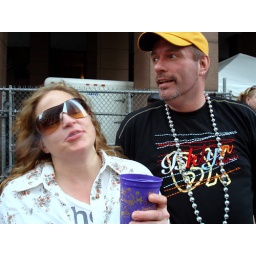
in a plastic cup